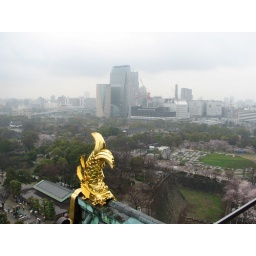
A golden carp with the misty towers in the distance.